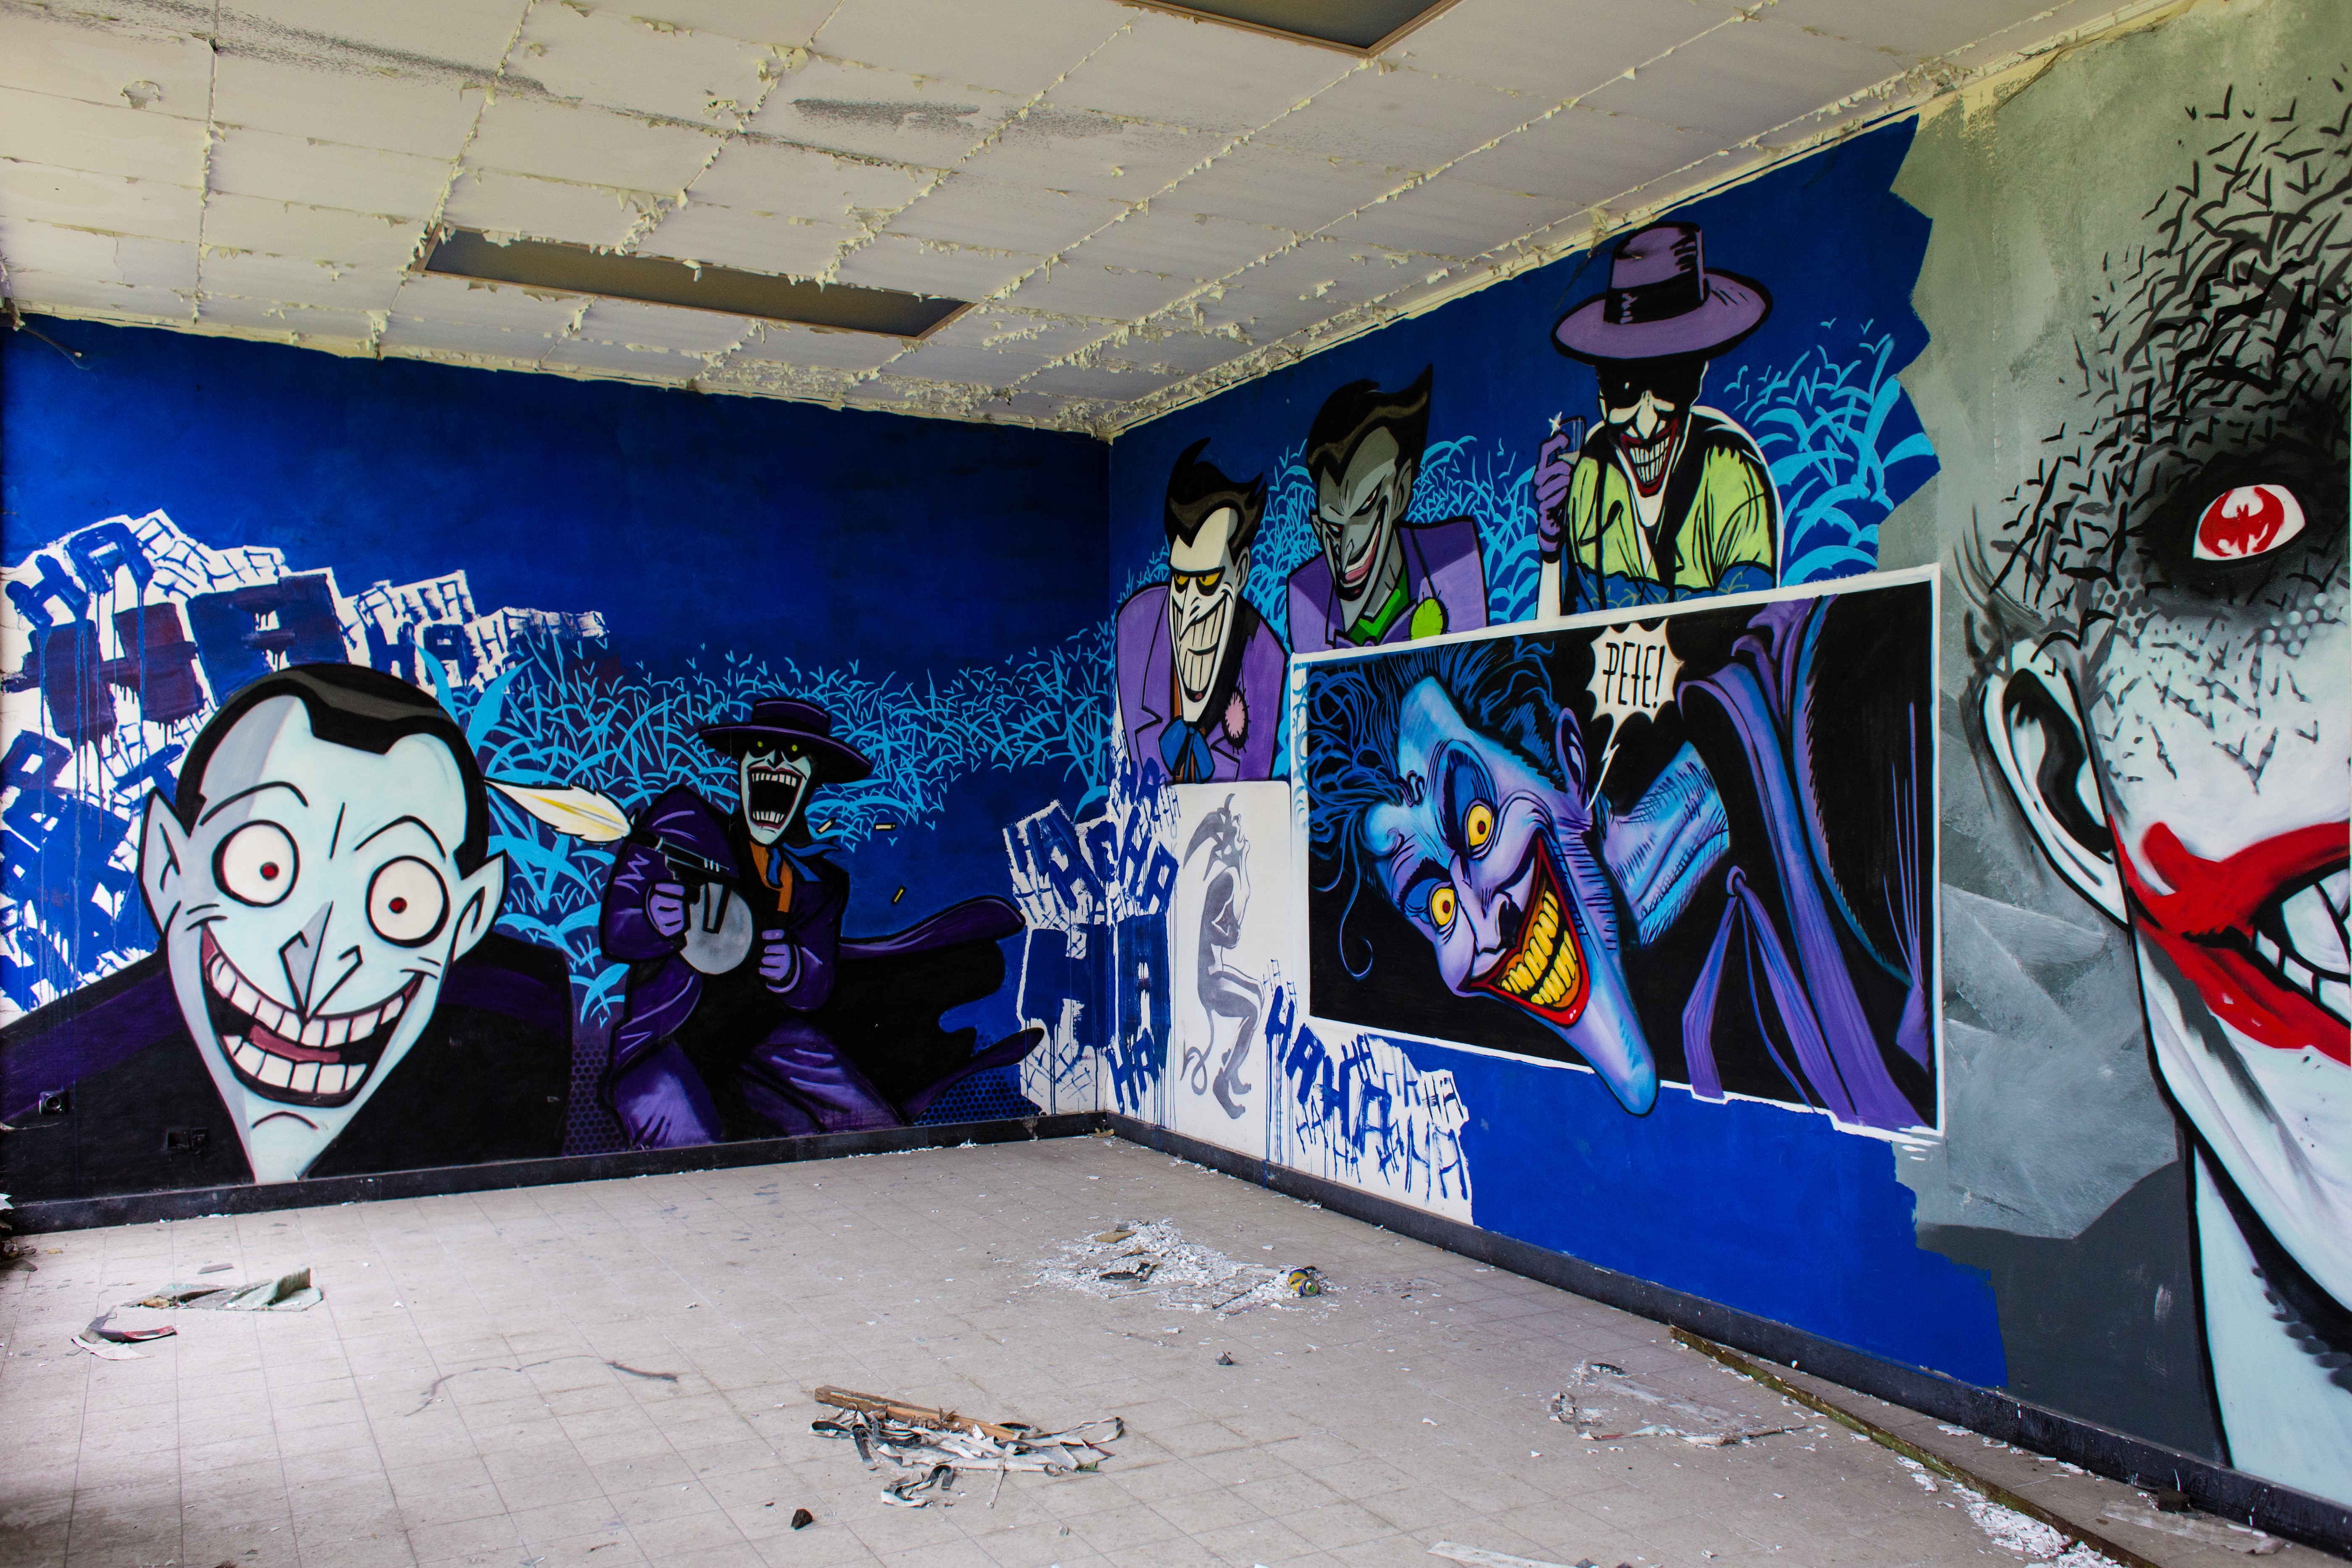
graffiti, urban, exploration, abandoned, building, school, street art, art, wall, mural, visual arts, fictional character, illustration